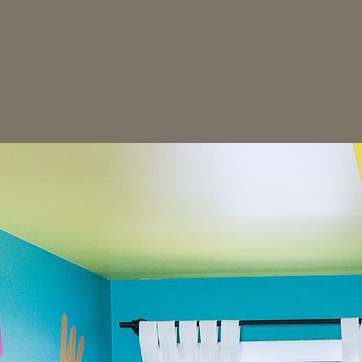
Material: painted